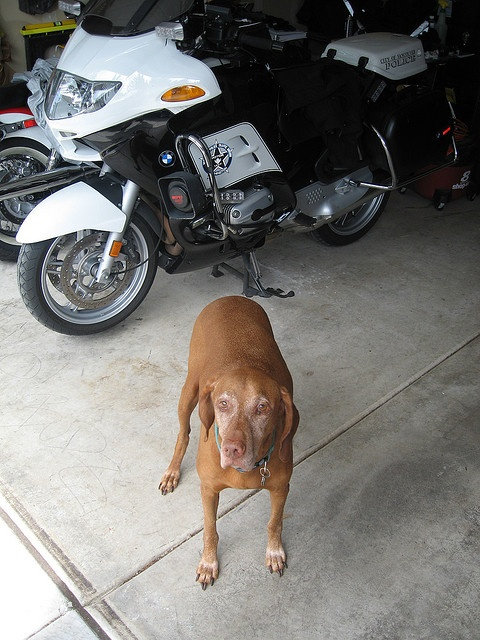
The dog is standing beside the motorcycle and looking at the camera.
A dog standing with a motorcycle in the background
A dog is standing next to motorcycles in the garage
A dog standing in a garage, in front of a motorcycle.
A brown dog standing in front of a motorcycle.